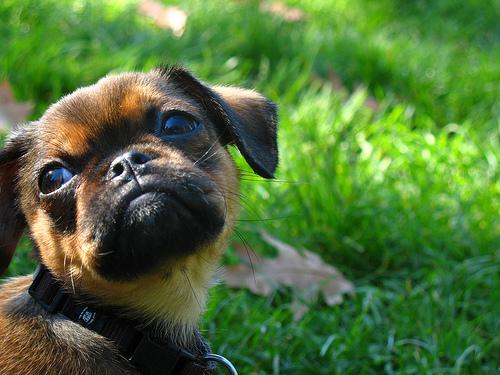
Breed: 209-n000042-Brabancon_griffo